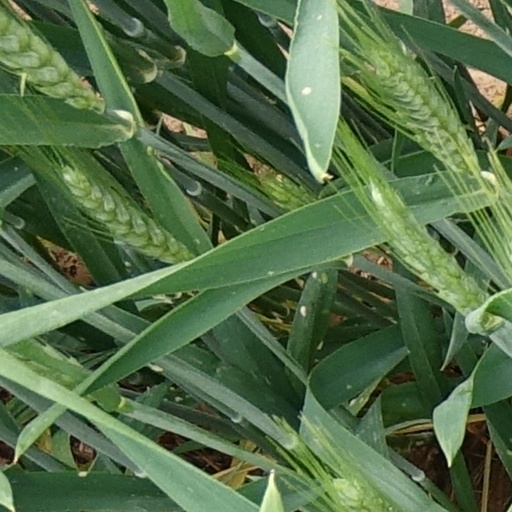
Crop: wheat